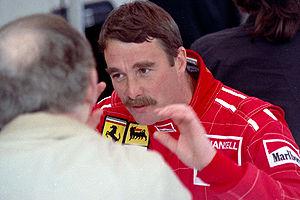
Résultats du Grand Prix automobile des États-Unis 1990 de Formule 1 qui a eu lieu sur le circuit de Phoenix le 11 mars 1990.